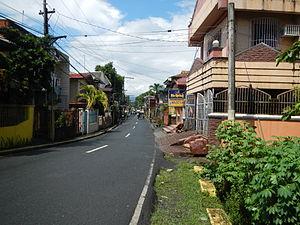
Famy est une localité de la province de Laguna, aux Philippines. En 2015, elle compte 16 587 habitants.